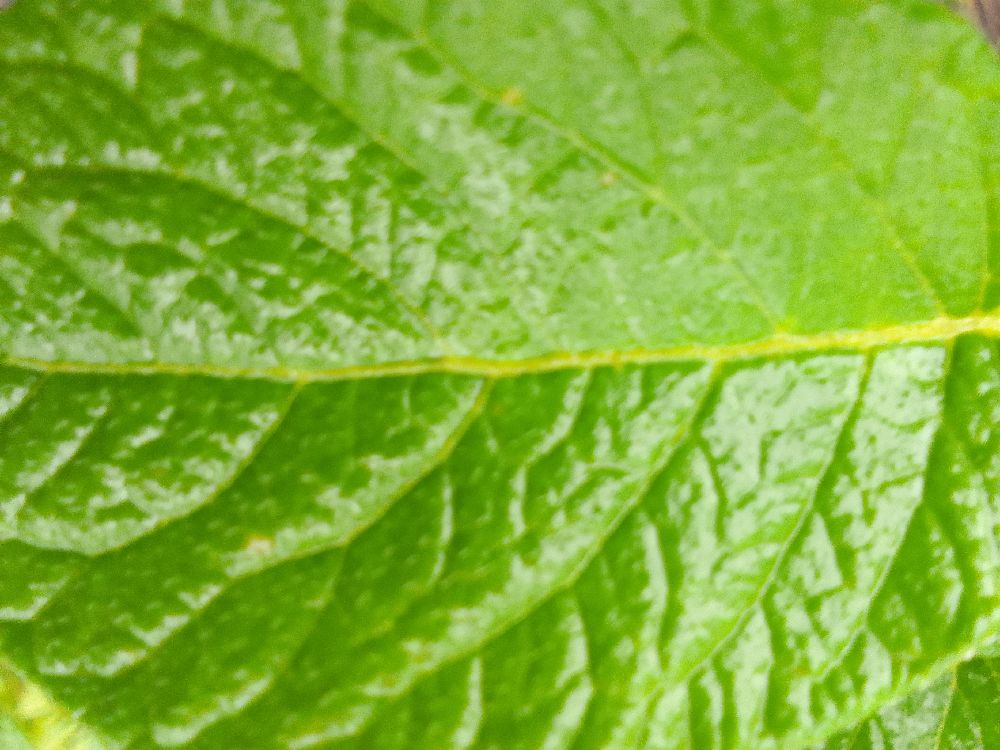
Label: Healthy